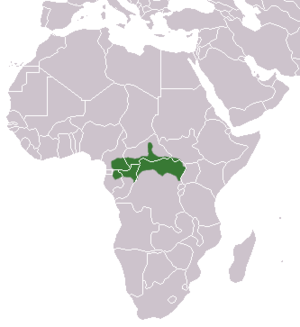
Cercocebus agilis est une espèce de singes catarhiniens de la famille des cercopithecidés appelée Cercocèbe agile ou Mangabey agile et Cercocèbe à crête.